Answer in natural language. Is Doorway (highlighted by a red box) further away or in front of Doorway (highlighted by a blue box)? Choose between the following options: in front or further away
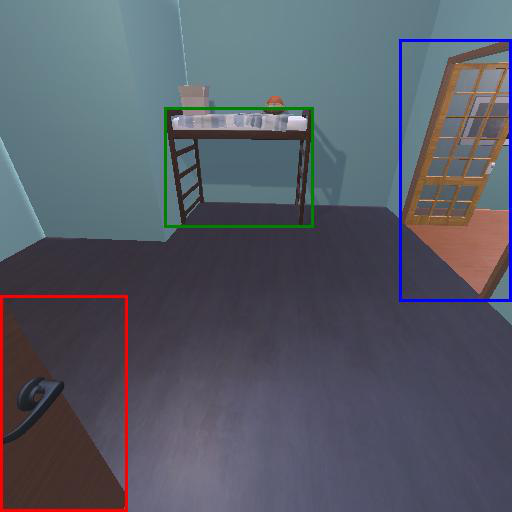
<answer>in front</answer>